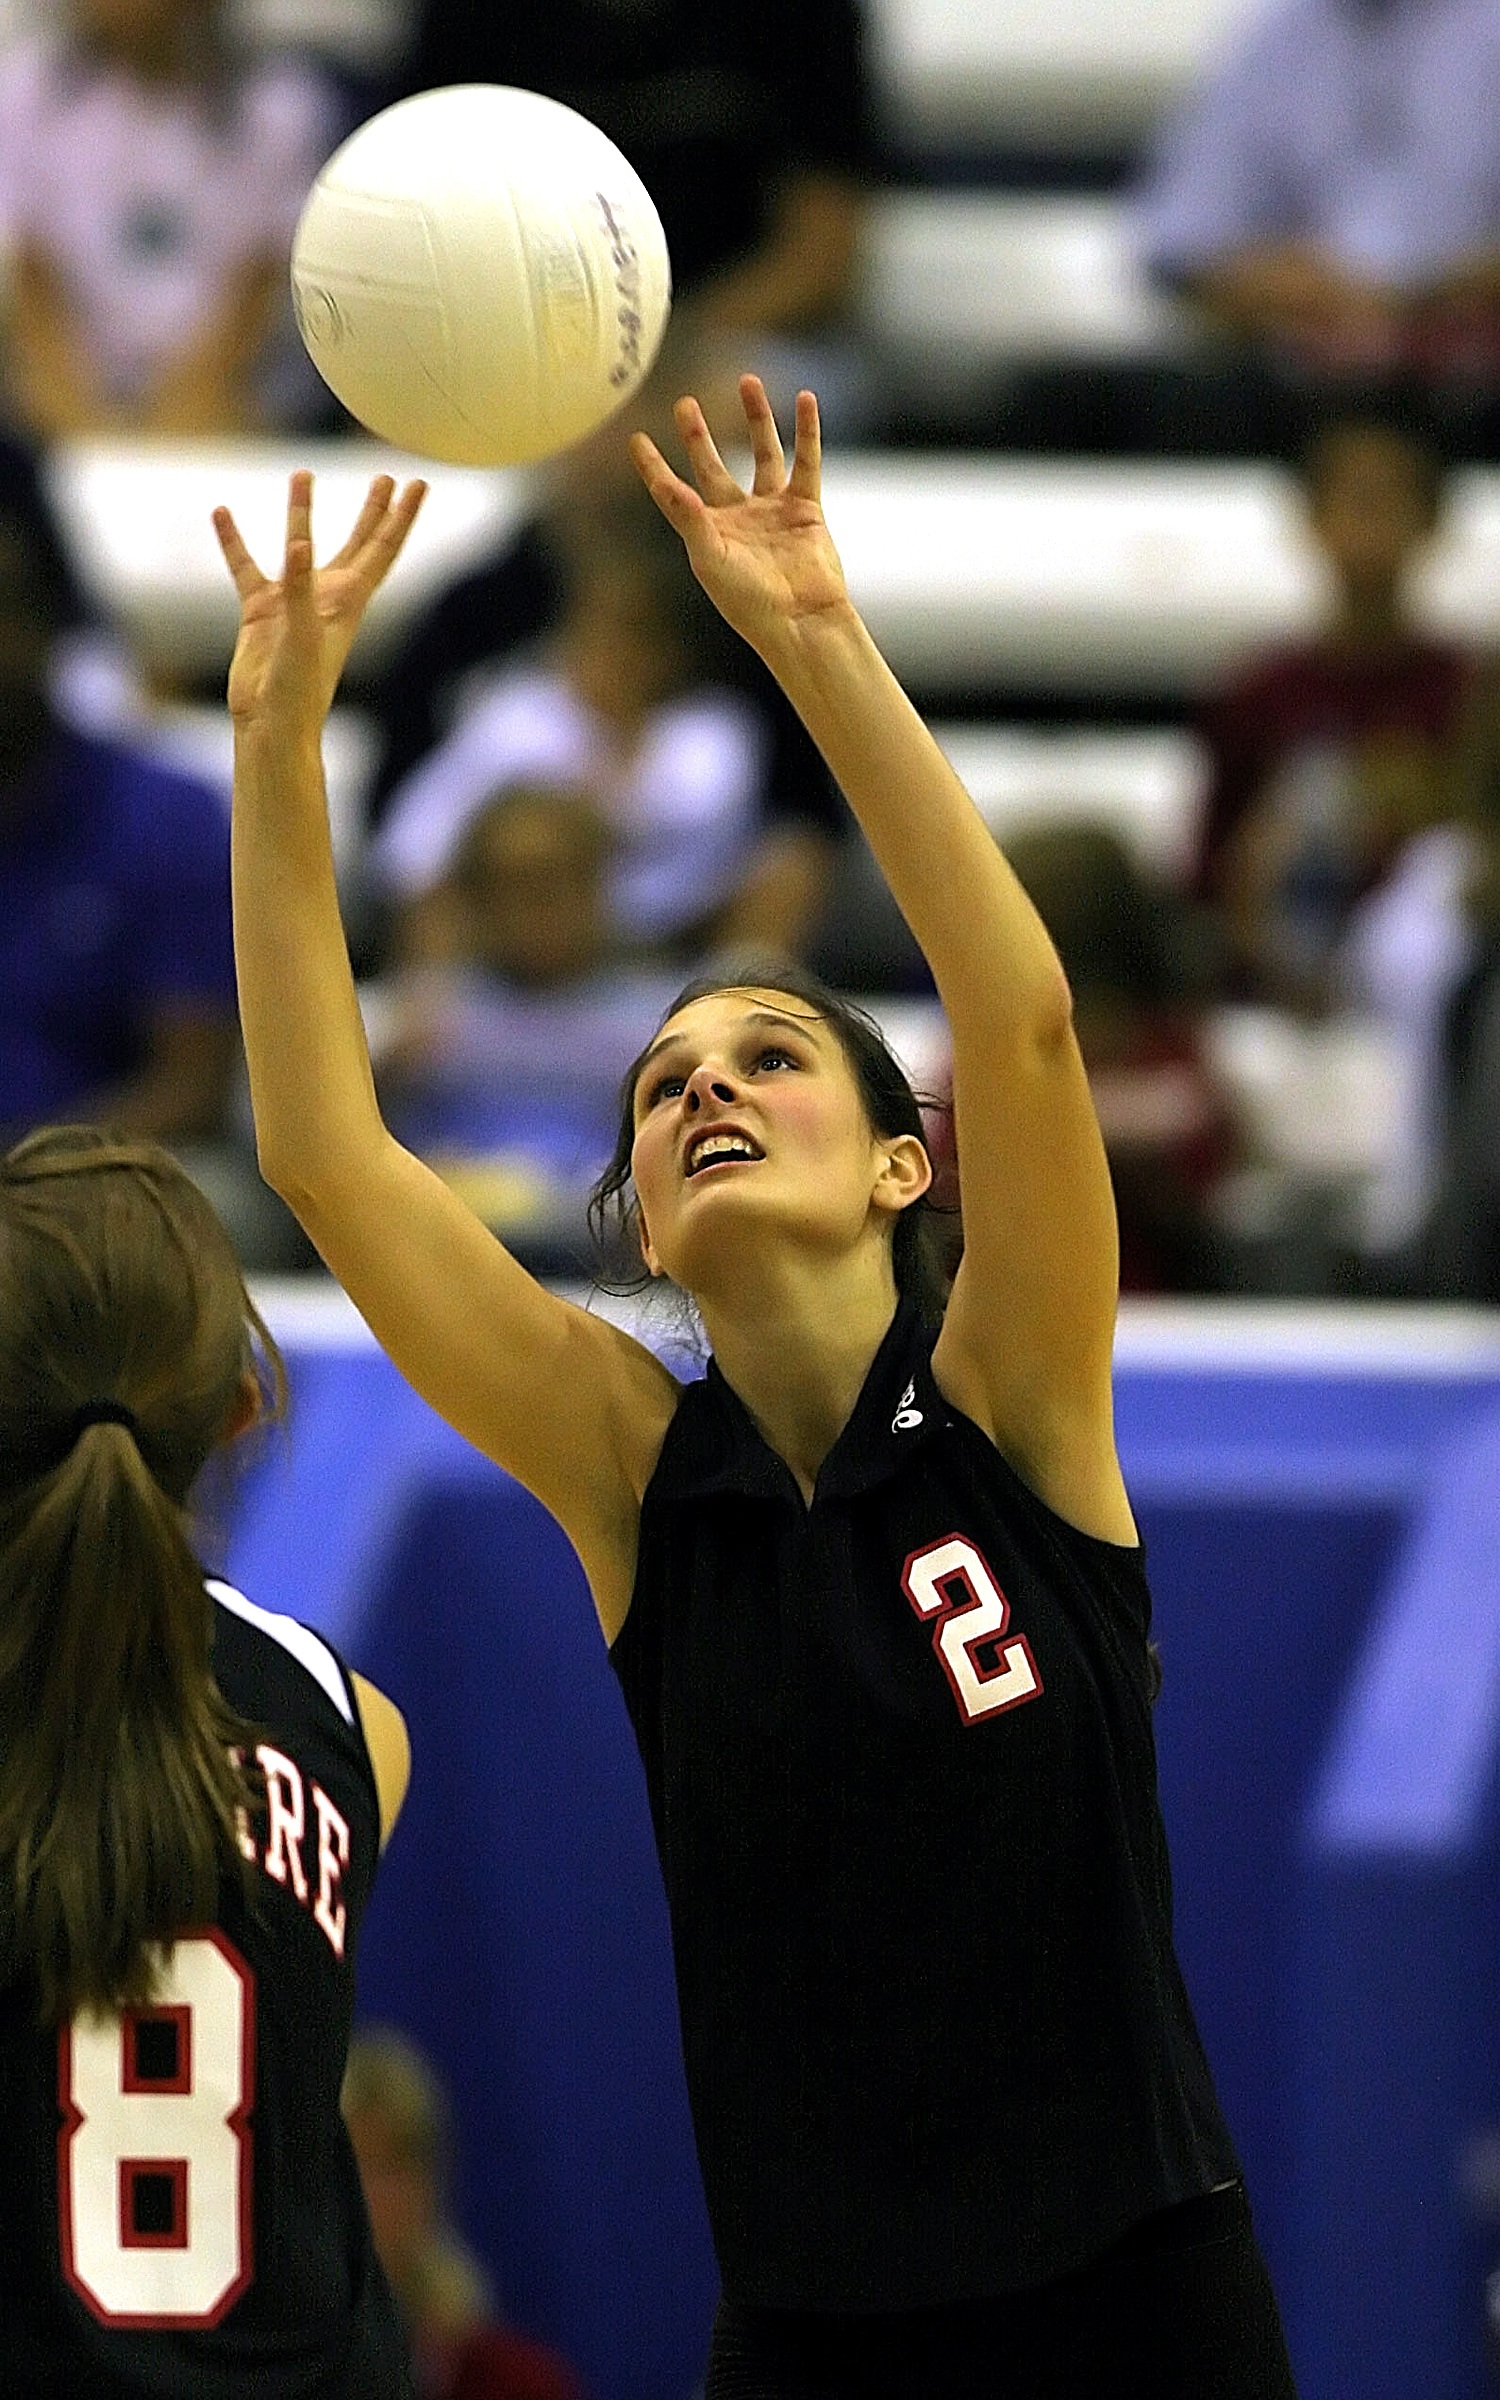
sport, game, female, basketball, leisure, player, teenager, sports, ball, court, championship, volleyball, ball game, high school, volleyball player, team sport, volley, basketball player, girls volleyball, competition event, basketball moves